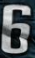
Number: 6